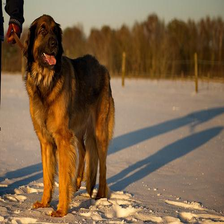
Species: dog
Breed: leonberger